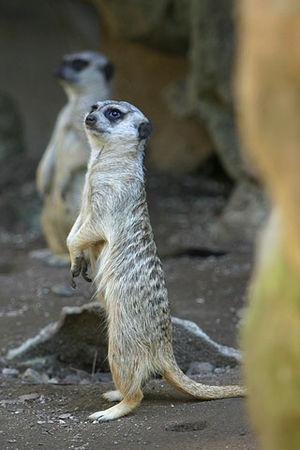
Cette page a pour objet de présenter un arbre phylogénétique des Mammalia, c'est-à-dire un cladogramme mettant en lumière les relations de parenté existant entre leurs différents groupes, telles que les dernières analyses reconnues les proposent. Ce n'est qu'une possibilité, et les principaux débats qui subsistent au sein de la communauté scientifique sont brièvement présentés ci-dessous, avant la bibliographie.
Cette page n'a ni la prétention ni pour objet de proposer une liste exhaustive des références relatives aux mammifères, une telle entreprise serait, bien entendu, sans fin... Son ambition est de présenter une liste d'ouvrages, de publications ou de sites internet reconnus par la communauté scientifique comme incontournables ou majeurs, qu'ils soient généraux ou plus ciblés. Pour les sujets comportant une liste de références trop importante, se reporter aux éventuelles sous-pages plus spécialisées via les liens proposés. Le second objectif de cette page est, pour chaque groupe, d'une part, et chaque région, d'autre part, d'en présenter les grandes lignes historiques de la littérature ainsi que d'en citer les auteurs ayant le plus de notoriété. Par ailleurs, les espèces fossiles ne sont pas représentées ici. Pour des références se rapportant aux groupes disparus, consulter la page Orientation bibliographique sur l'origine et l'évolution du vivant.